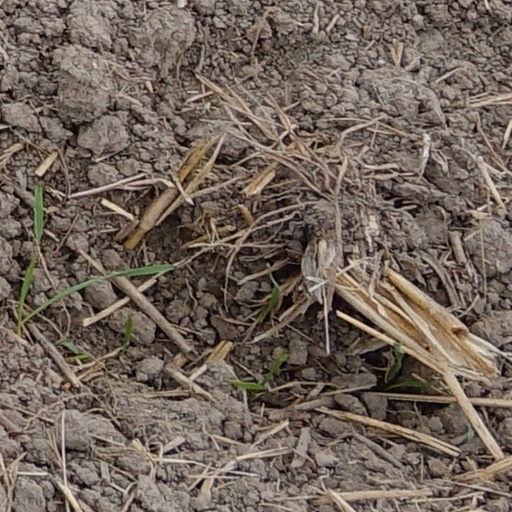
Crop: wheat